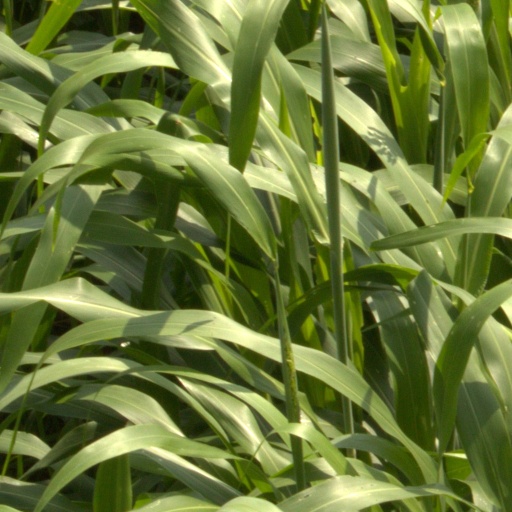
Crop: sorghum